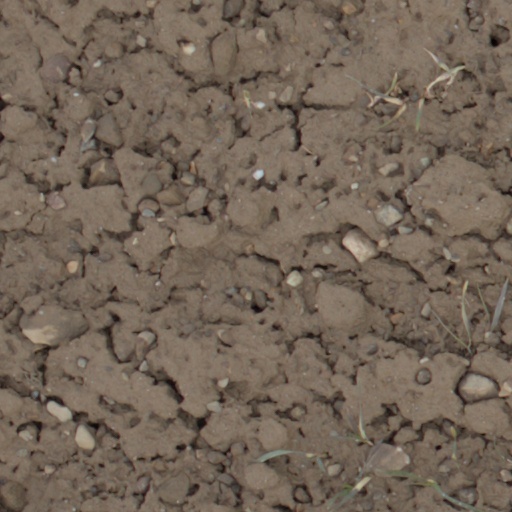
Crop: wheat